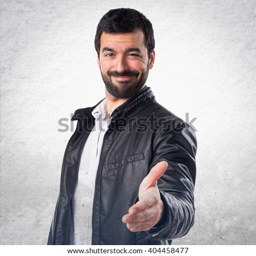
man with leather jacket making a deal